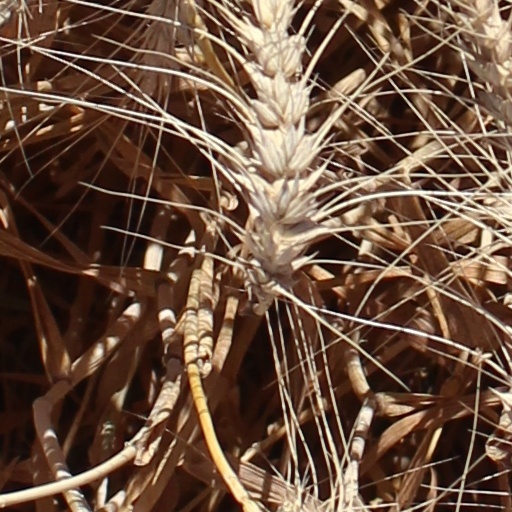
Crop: wheat